Answer in natural language. Consider the 3D positions of the objects in the scene and not just the 2D positions in the image. Is the centerpoint of  artistic colourful white paper drawing scenario (highlighted by a blue box) at a higher height than hemnes day bed (highlighted by a green box)? Choose between the following options: yes or no
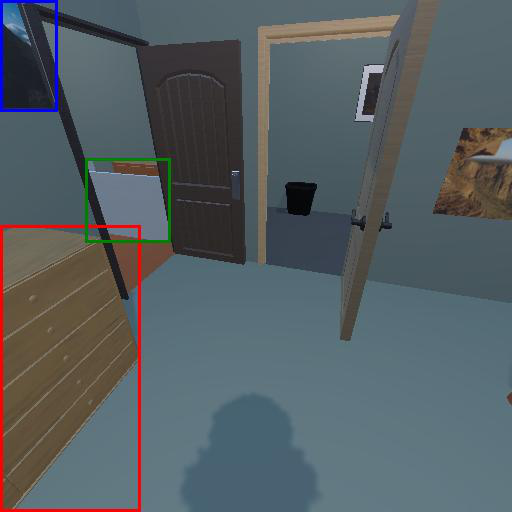
<answer>yes</answer>